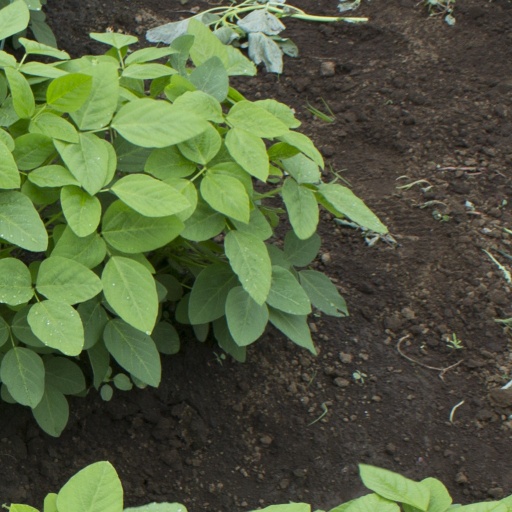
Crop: soybean